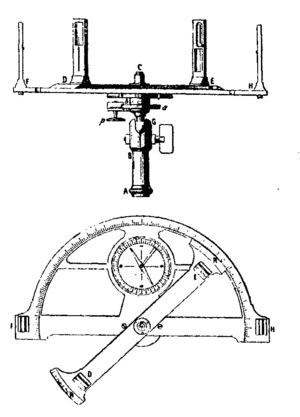
Vues de profil et de dessus d'un graphomètre à pinnules
Le graphomètre est un ancien instrument de mesure angulaire. Monté sur rotule, il permet de relever des angles entre objets situés dans un même plan. C'est un instrument de géodésie et de topographie.